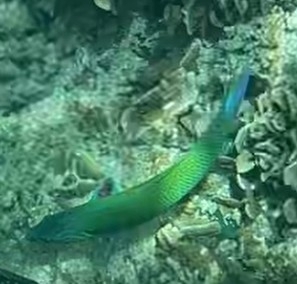
Thalassoma lunare (Moon Wrasse)